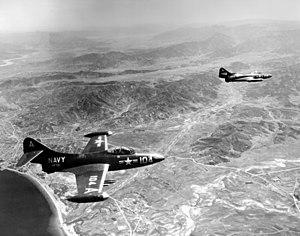
Le Grumman F9F Panther est un avion de chasse à réaction américain conçu à la fin des années 1940. Destiné à être embarqué à bord de porte-avions, il a été utilisé au combat pendant la guerre de Corée et construit à pratiquement 1 400 exemplaires.